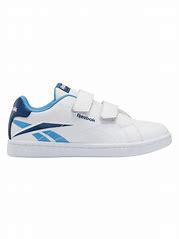
Brand: Reebok
Model: Royal Complete CLN 2